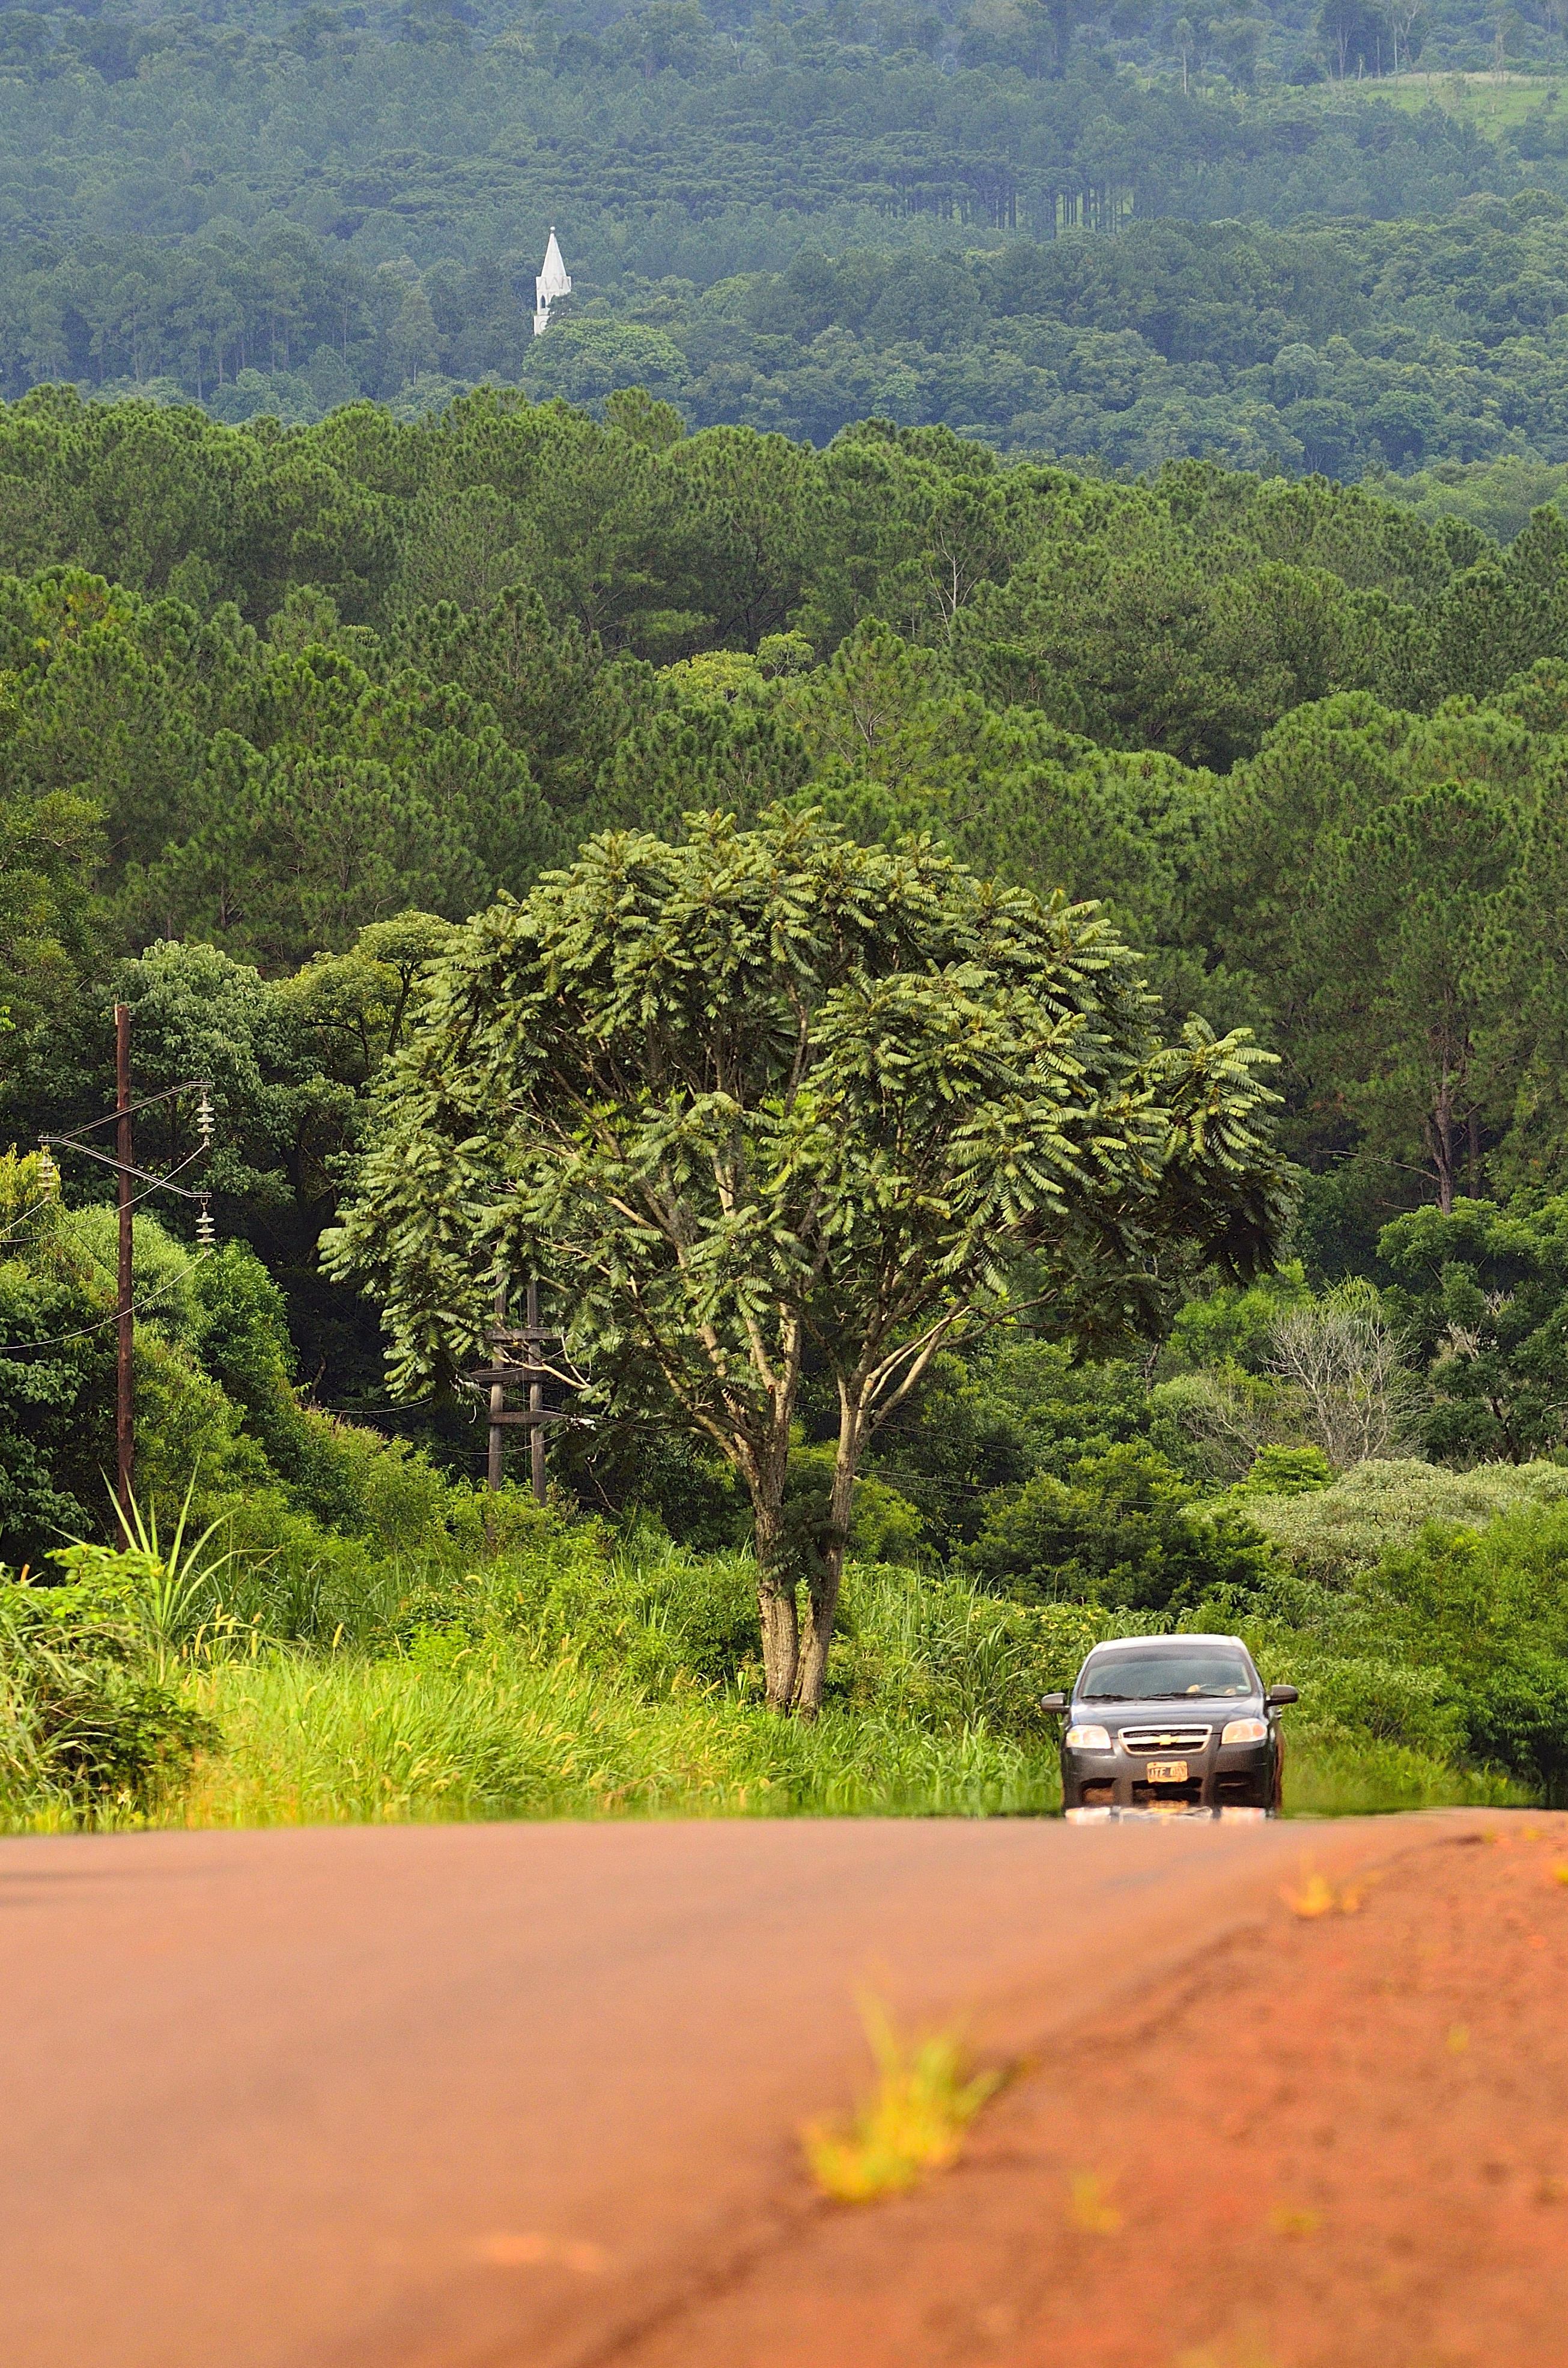
landscape, tree, nature, forest, mountain, plant, field, leaf, hill, flower, valley, green, autumn, agriculture, de, la, iglesia, rio, del, misiones, selva, ruta, ruta17, 9dejulio, habitat, rural area, evangelica, plata, ierp, luterana, natural environment, woody plant, mountainous landforms